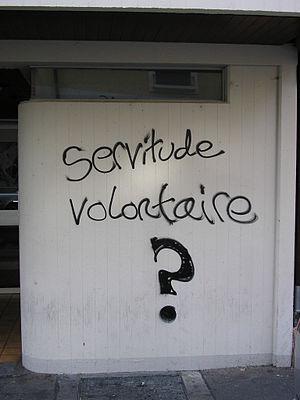
Graffiti à Genève, dans le quartier des Pâquis (rue du Prieuré), dans le cadre du mouvement des squatters et de la crise du logement, 2007
Étienne de La Boétie est un écrivain humaniste et un poète français, né le 1ᵉʳ novembre 1530 à Sarlat et mort le 18 août 1563 à Germignan, dans la commune du Taillan-Médoc, près de Bordeaux.